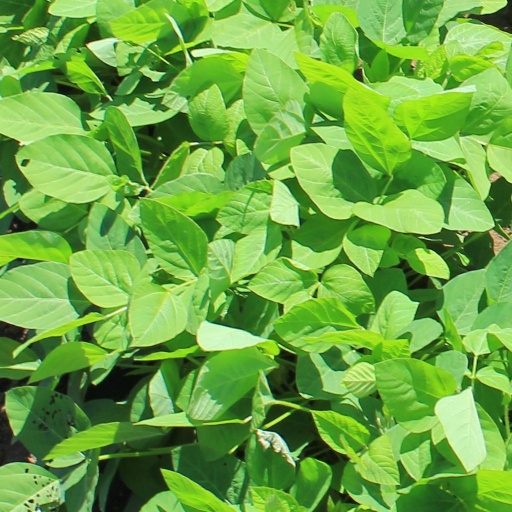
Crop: soybean